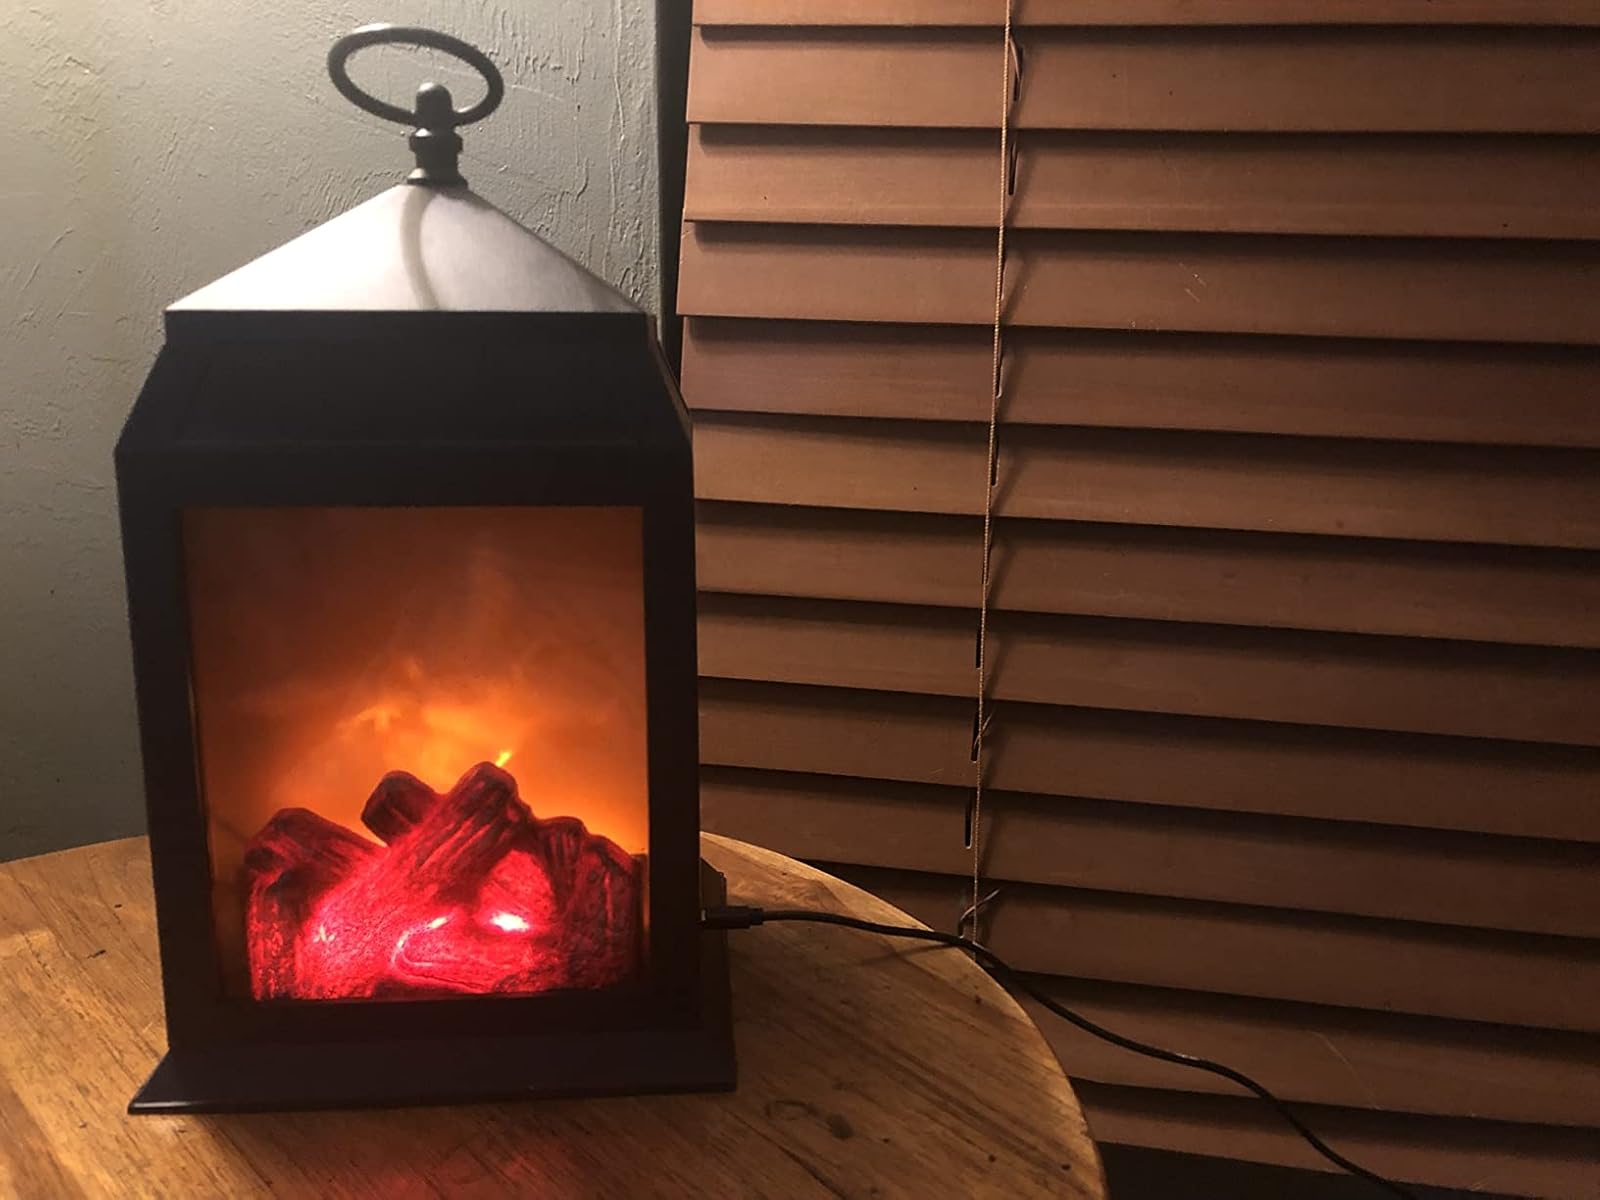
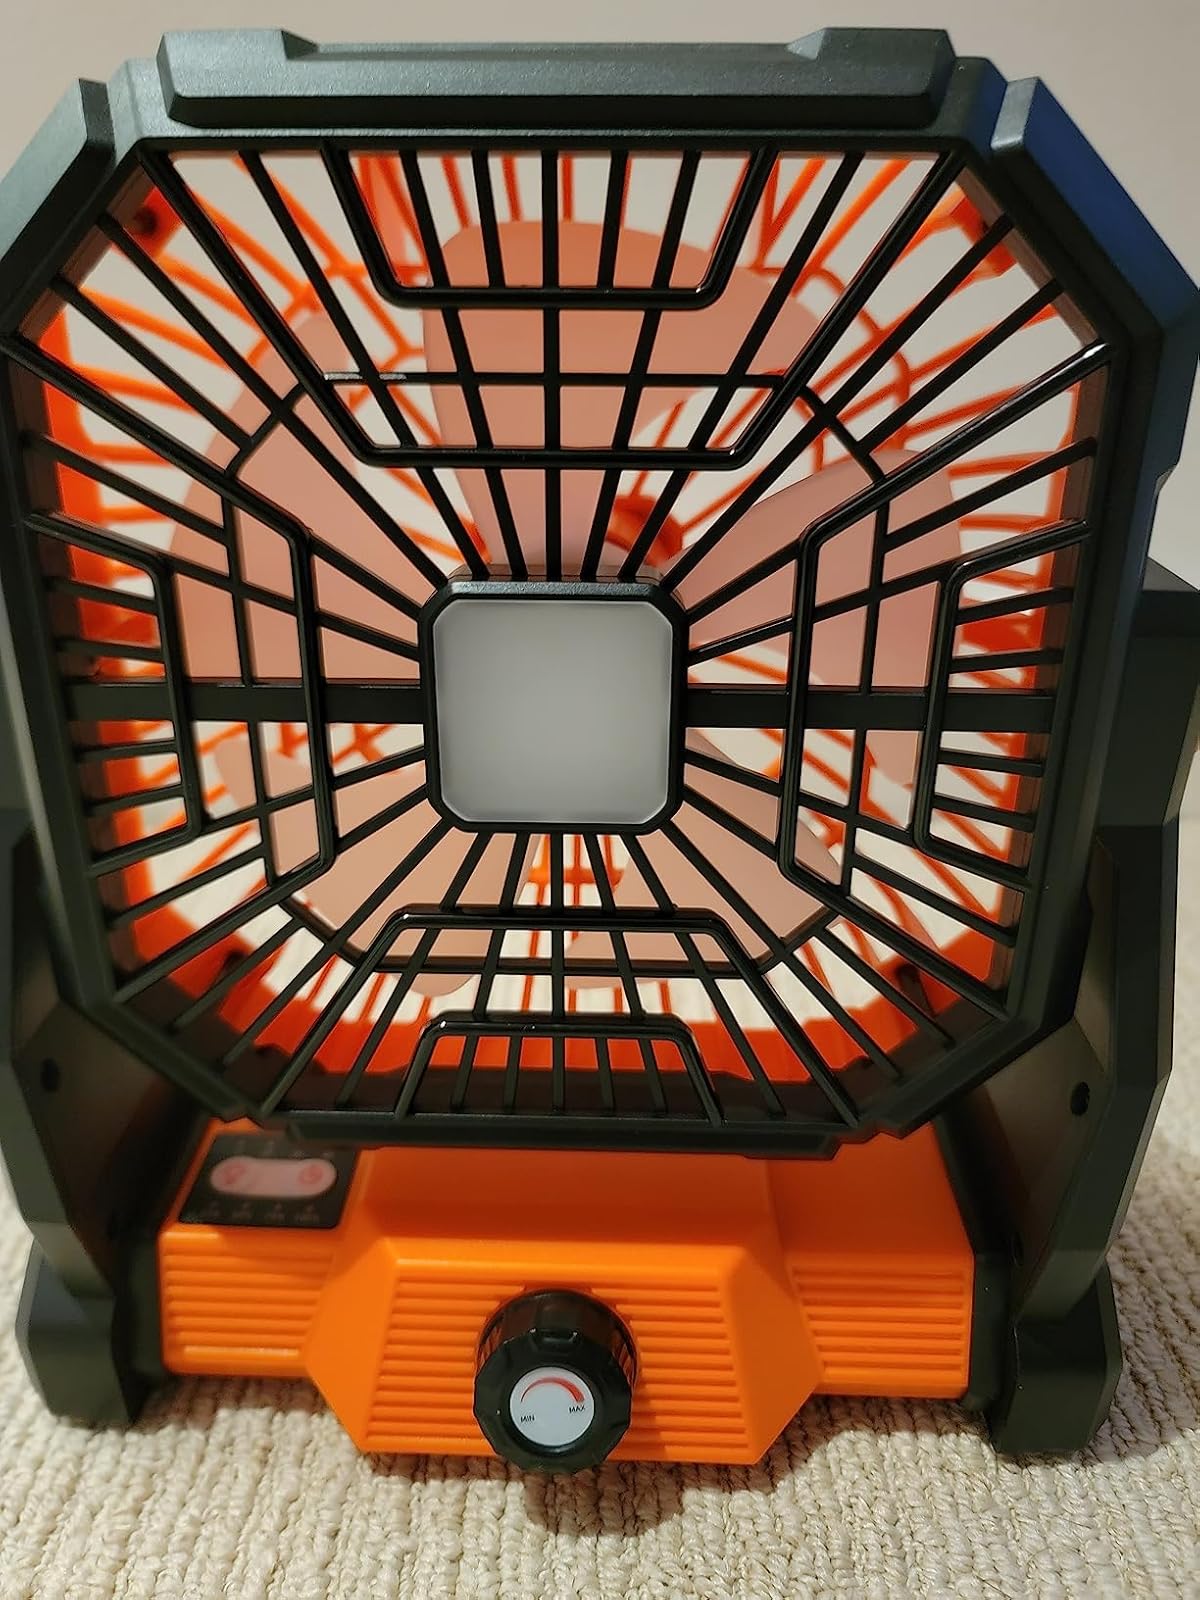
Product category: lantern
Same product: no